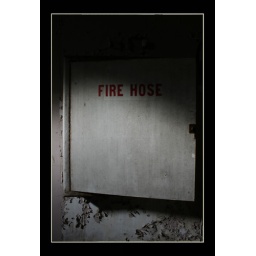
Hudson River State Hospital: Fire house box in female ward.